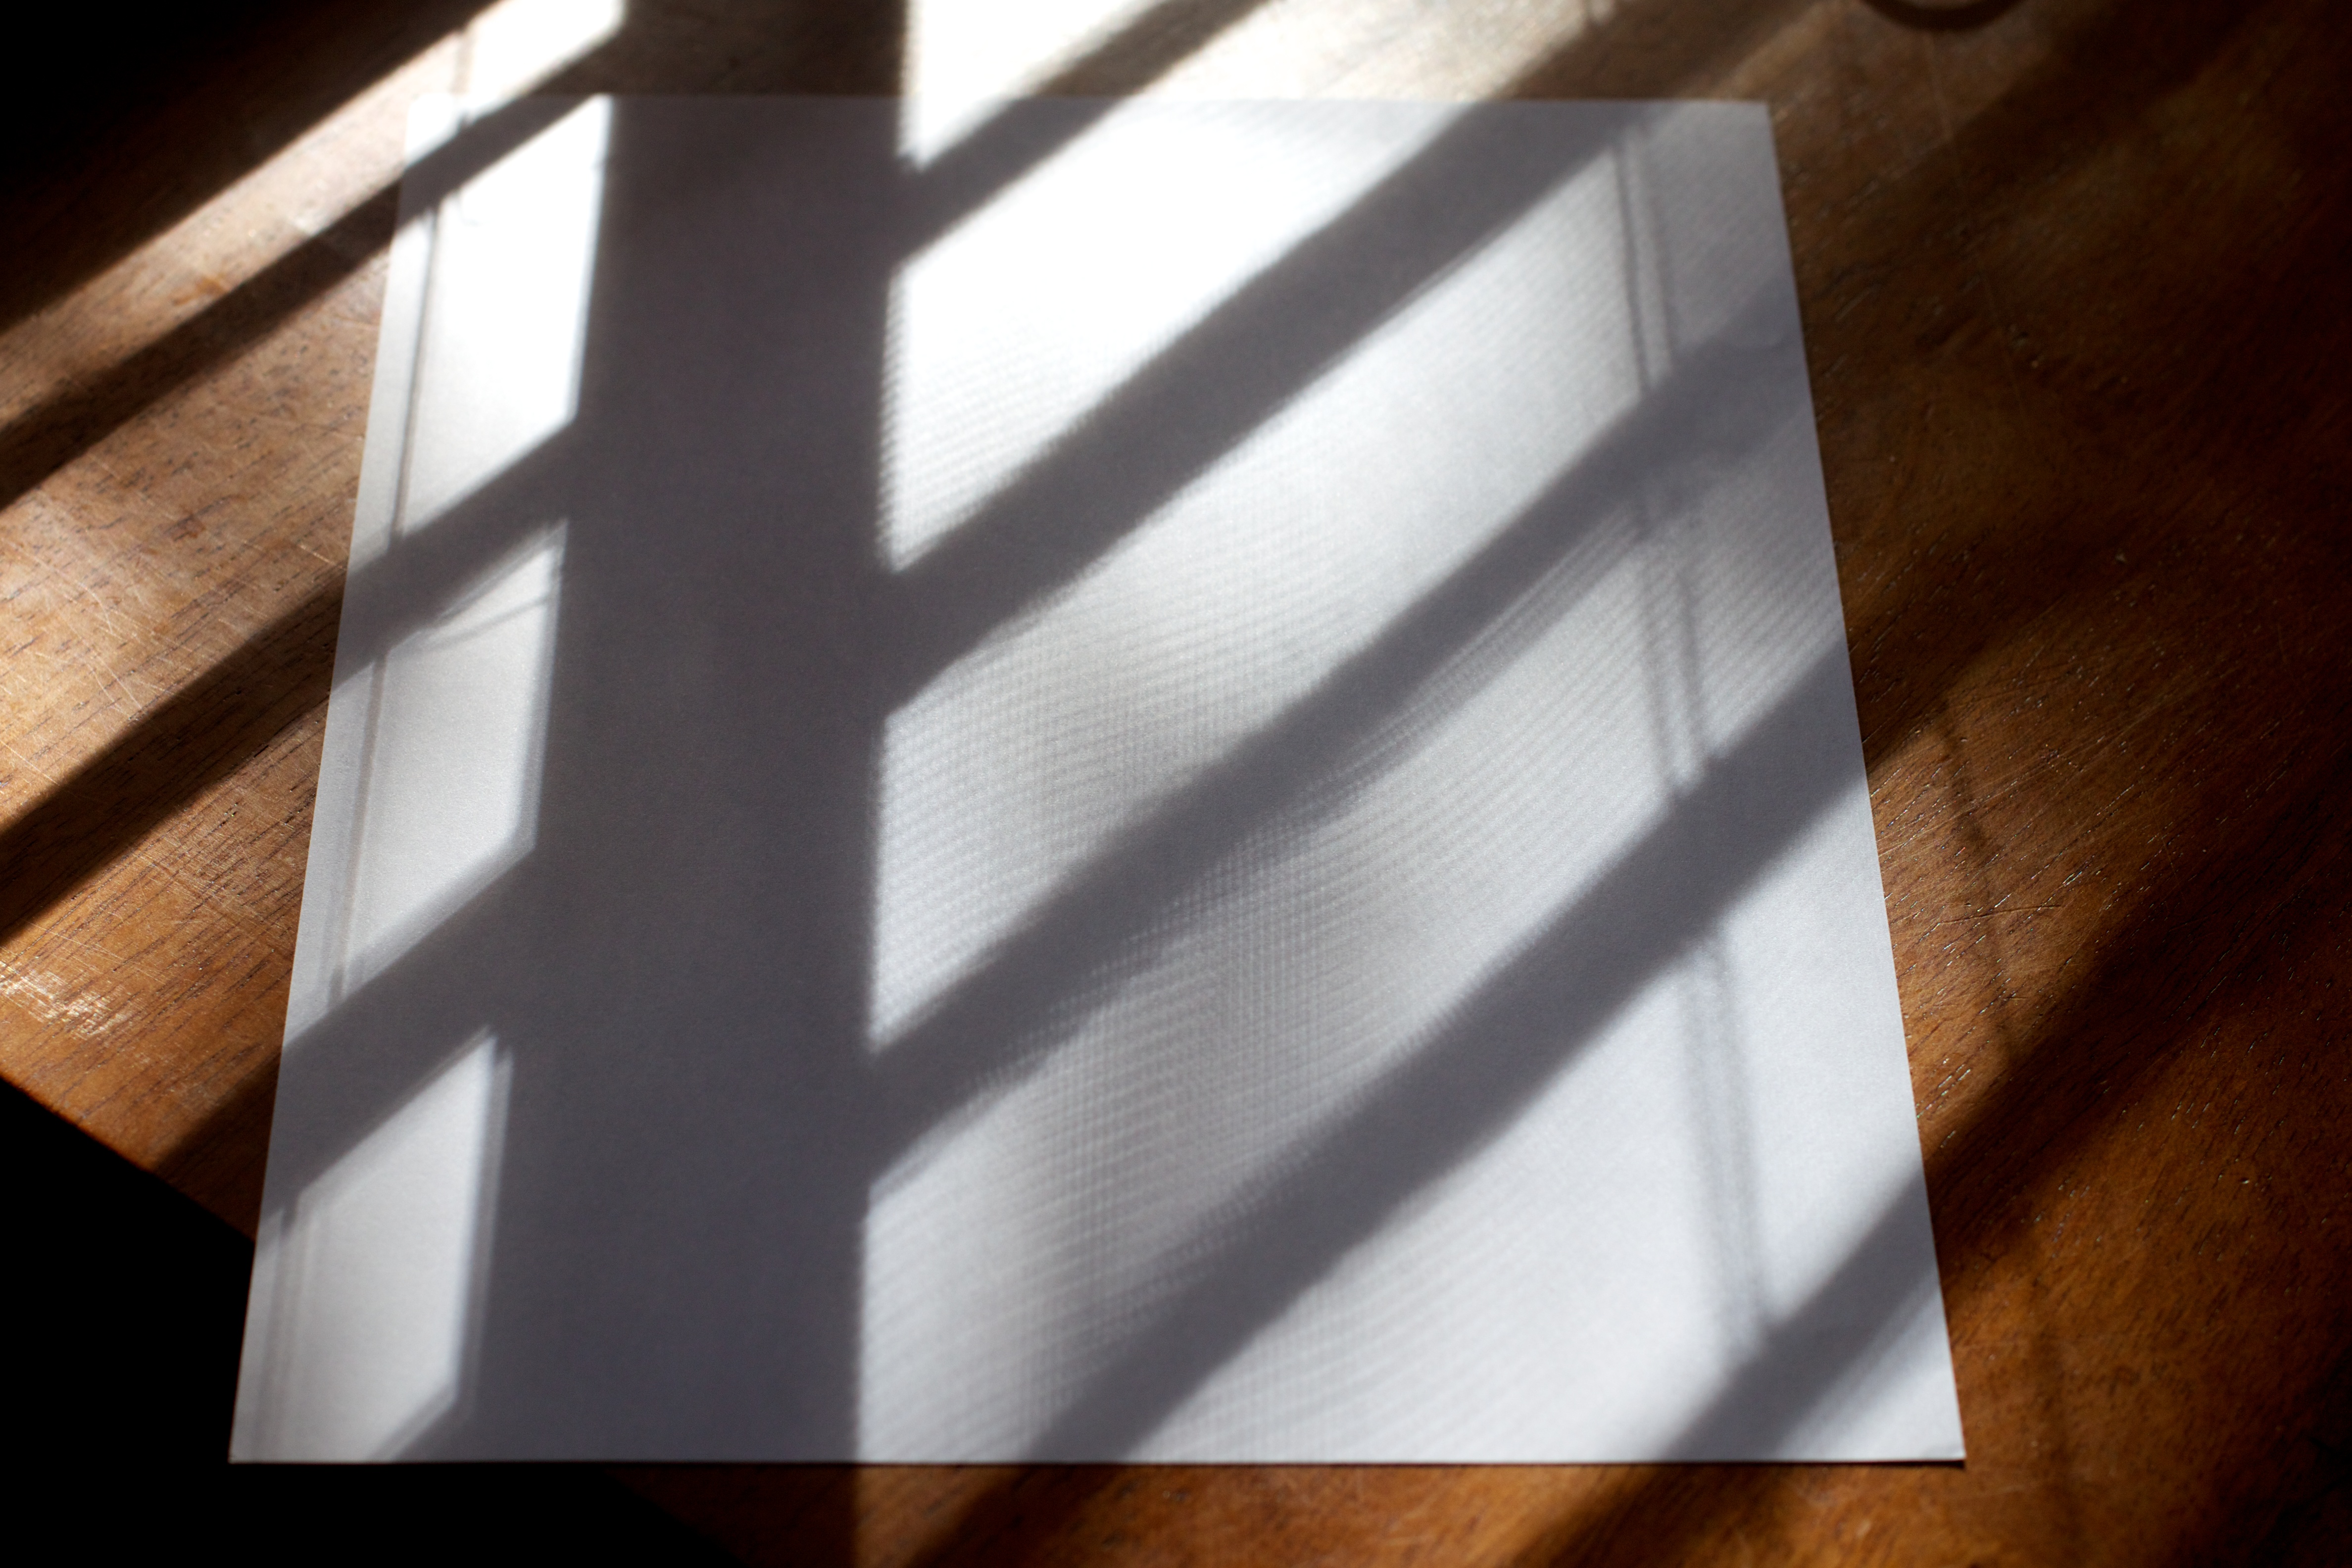
light, wood, white, floor, window, glass, wall, ceiling, line, color, metal, shadow, black, material, interior design, close up, design, shape, window covering